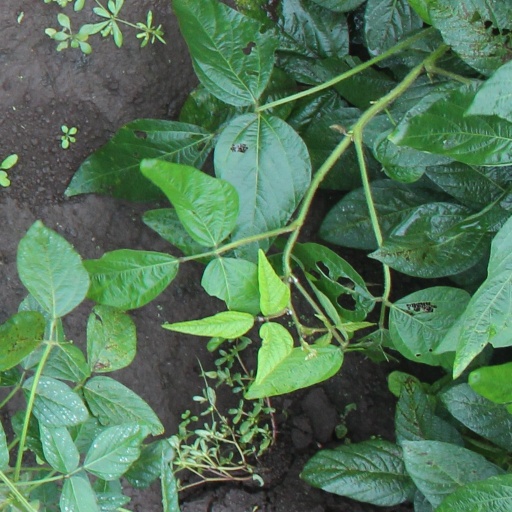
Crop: soybean